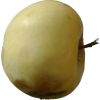
Label: Apple hit 1